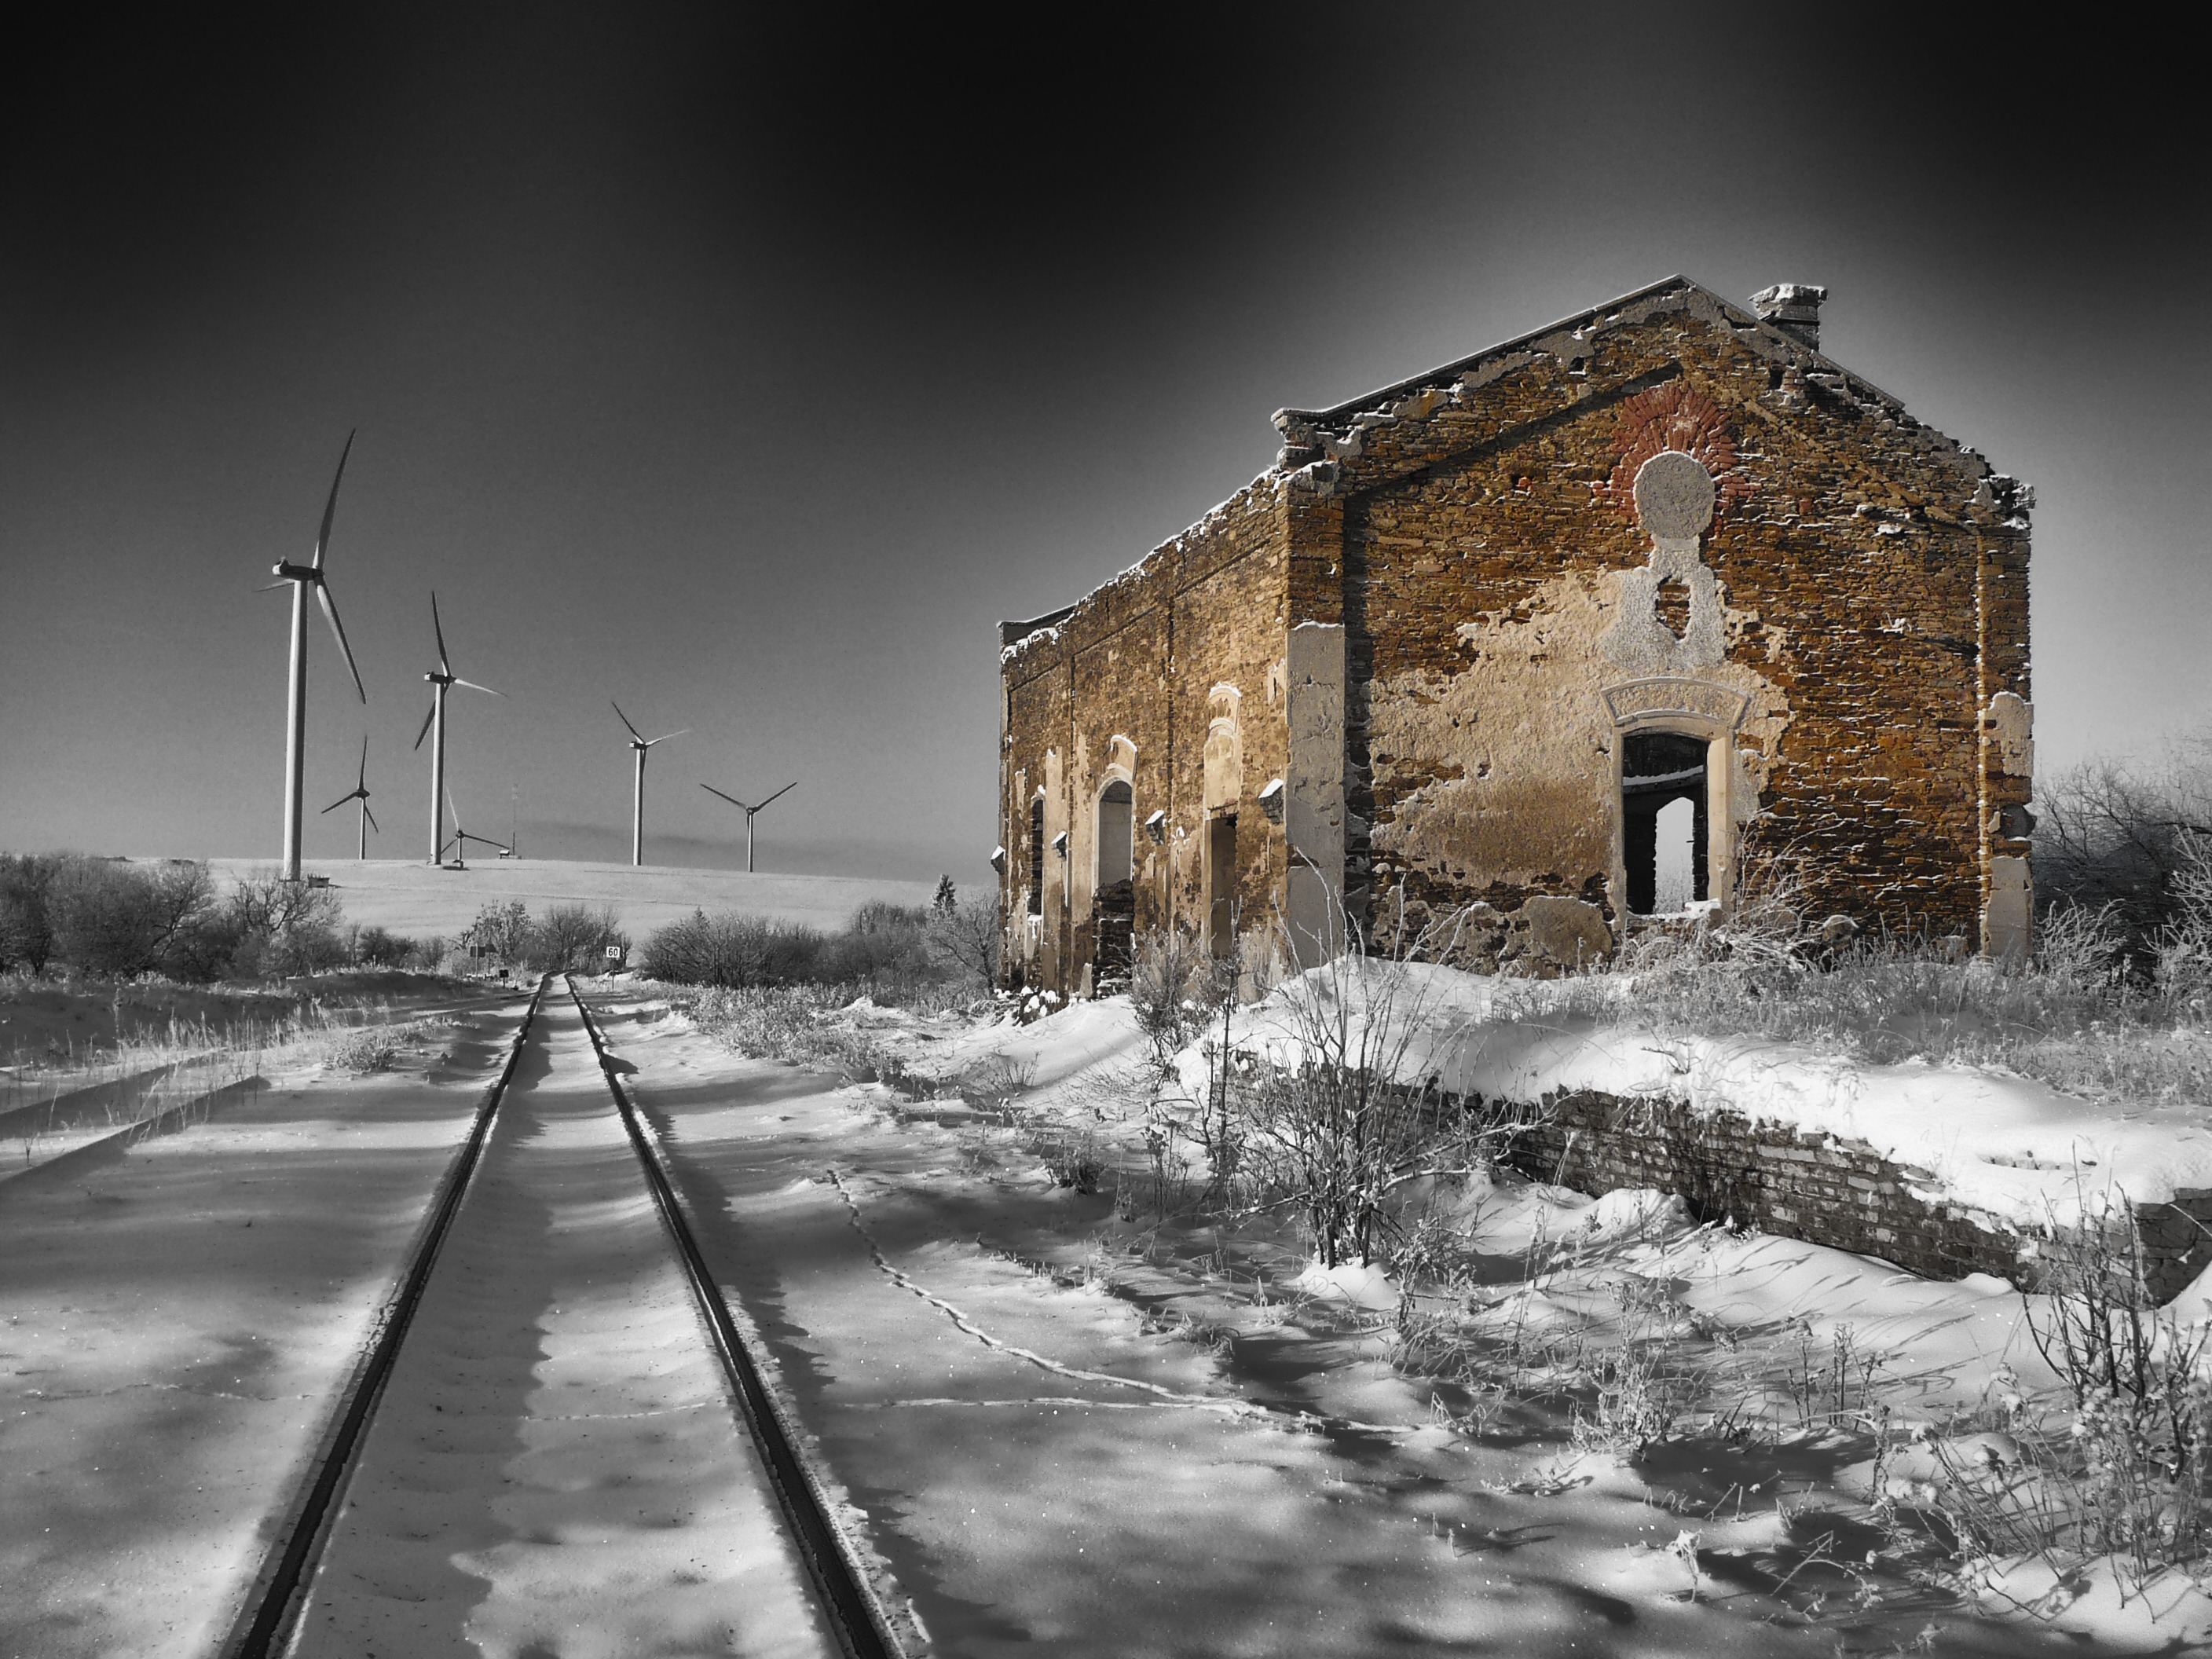
landscape, nature, snow, winter, black and white, sky, railway, railroad, white, house, building, stone, weather, monochrome, season, tracks, outside, clouds, windmills, czech republic, wind turbines, monochrome photography, isolated color